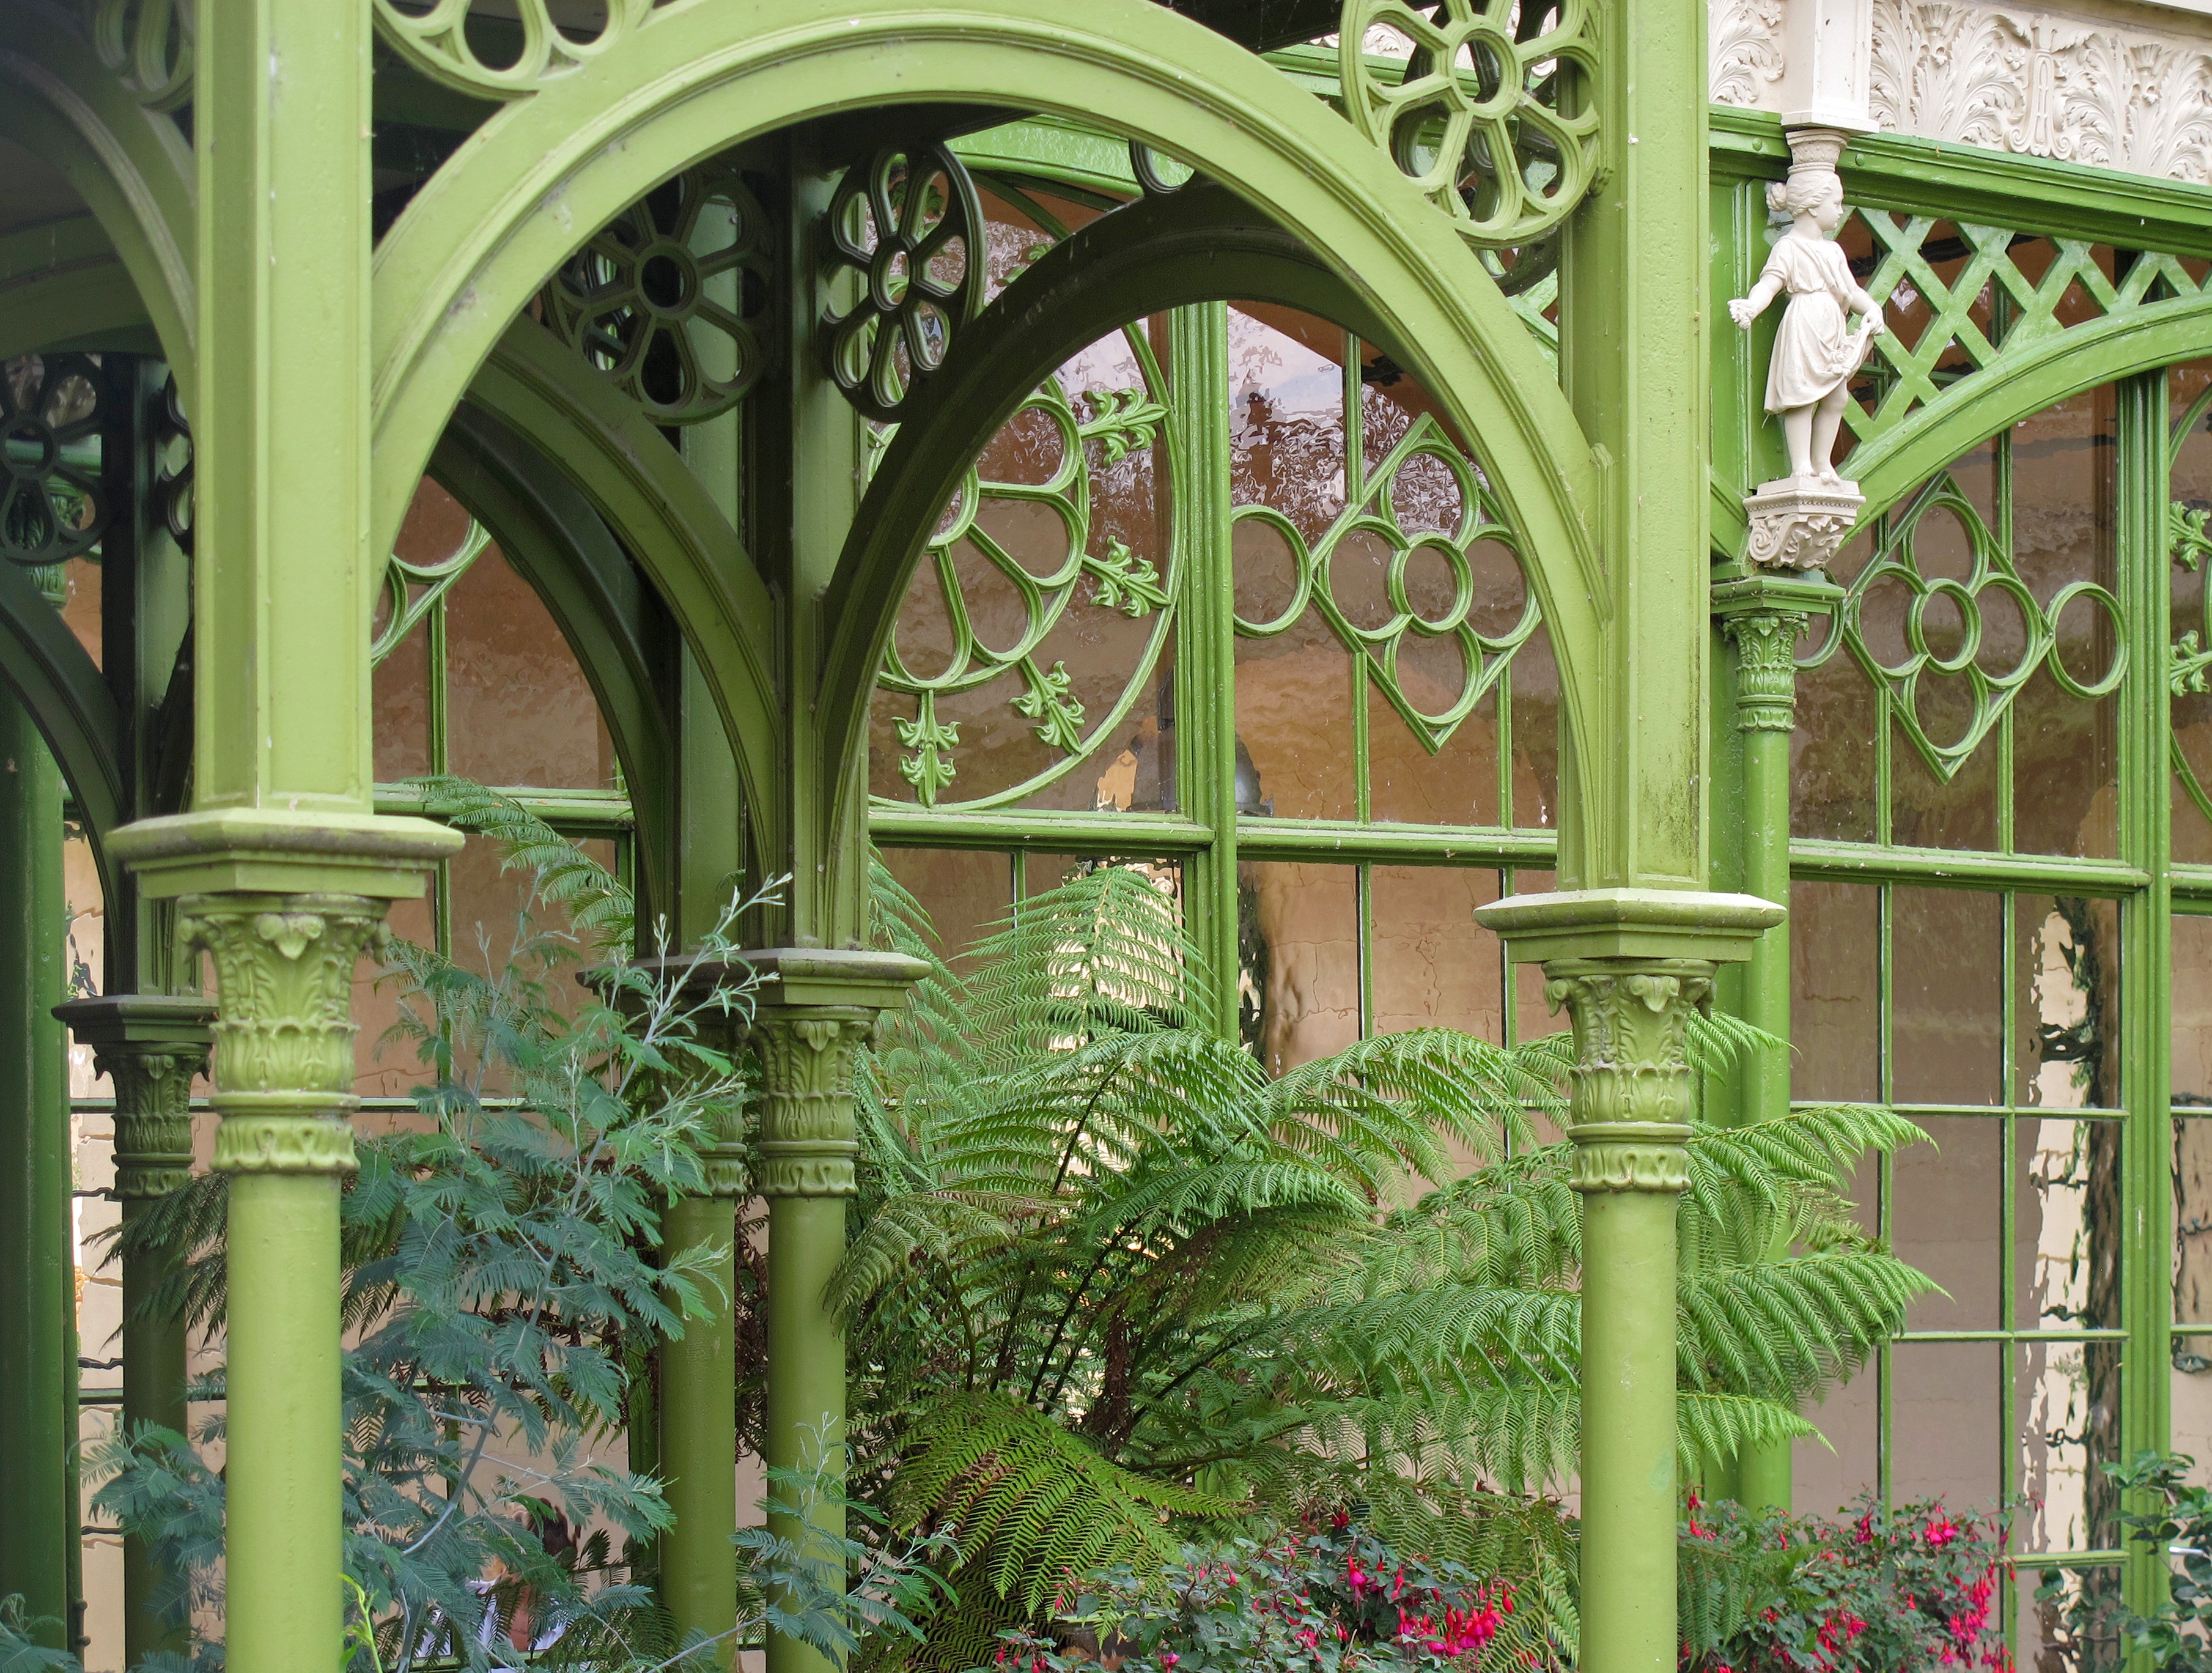
architecture, flower, arch, green, botany, garden, gate, courtyard, estate, yard, schwerin, schwerin castle, lap, winter garden, outdoor structure